PRKACA

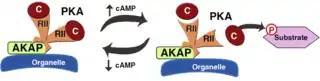
Inactive PKA exists as a tetramer consisting of a regulatory (R) subunit dimer and two catalytic (C) subunits. This PKA holoenzyme complex is tethered to cell membranes and organelles through association with A-kinase-anchoring proteins (AKAPs). The addition of cAMP causes a conformational change in the anchored R subunits that releases the C subunits to phosphorylate downstream substrates.

Inactive PKA holoenzyme exists as a tetramer composed of two regulatory (R) subunits and two catalytic (C) subunits. Biochemical studies demonstrated that there are two types of R subunits. The type I R subunits of which there are two isoforms (RIα, and RIβ) bind the catalytic subunits to create the type I PKA holoenzyme. Likewise type II R subunits, of which there are two isoforms (RIIα, and RIIβ), create the type II PKA holoenzyme. In the presence of cAMP, each R subunit binds 2 cAMP molecules and causes a conformational change in the R subunits that releases the C subunits to phosphorylate downstream substrates. The different R subunits differ in their sensitivity to cAMP, expression levels and subcellular locations. A-kinase-anchoring proteins (AKAPs) bind a surface formed between both R subunits and target the kinase to different locations in the cell. This optimizes where and when cellular communication occurs within the cell.